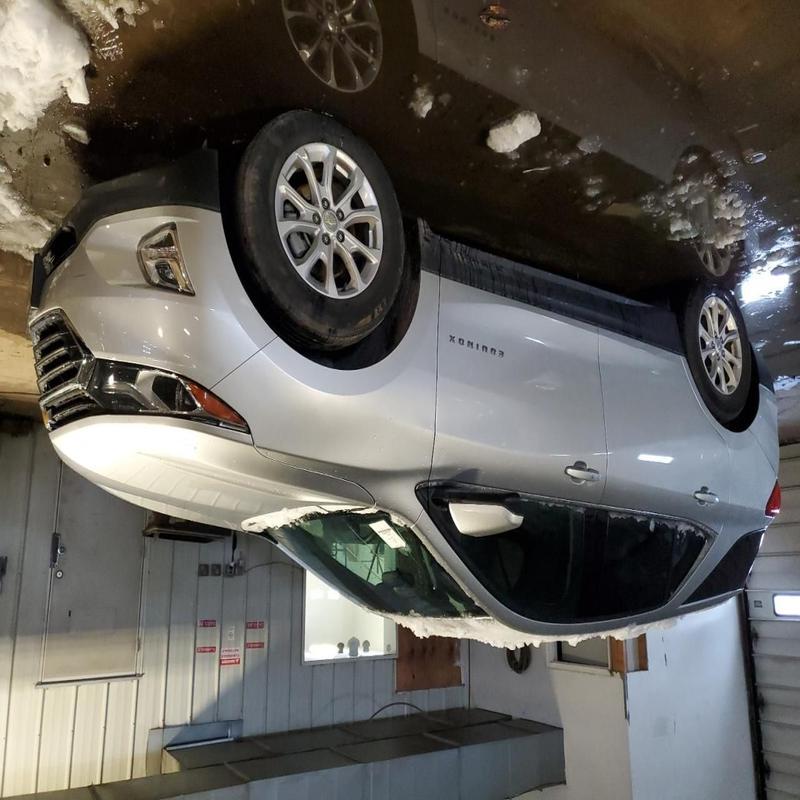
Aucun dommage détecté.
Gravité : aucun